Marquette Interchange

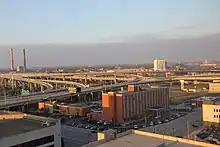
Interchange in 2015

The junction underwent a complete reconstruction dubbed the Marquette Interchange Project between 2004 and 2008, and was officially opened on August 19, 2008, several weeks ahead of schedule. The construction came in at $190 million below its $1 billion budget. The project involved 46 cranes and more than 4,000 workers in what was at the time the largest construction project in state history.